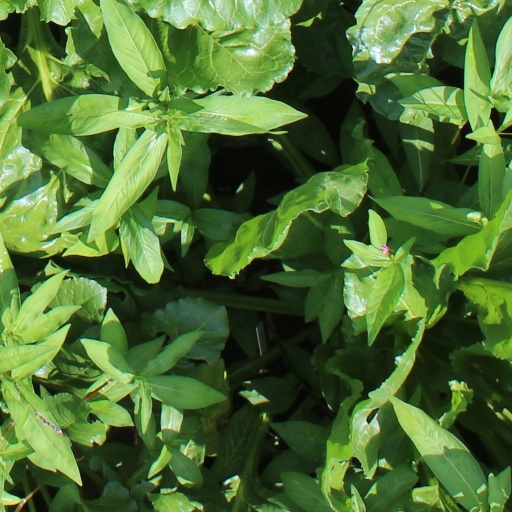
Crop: sugar beet